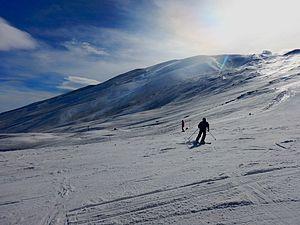
La province de Catane est une province italienne de 1 078 130 habitants, dont la capitale est la ville de Catane.
La Sicile est la plus grande île méditerranéenne. Depuis 1946, cette île est réunie aux îles éoliennes, Égades, Pélages, Ustica et Pantelleria dans la région autonome d'Italie qui porte son nom et dont elle compose 98 % du territoire.